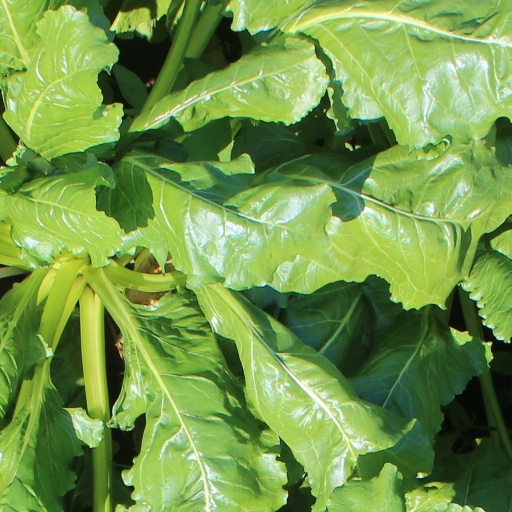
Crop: sugar beet